Woodworth political family

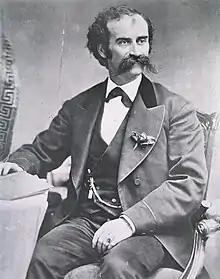
John Maynard Woodworth, 1st Surgeon General of the United States

The Woodworth political family is a collection of American and Canadian politicians who descend directly from colonial settler Walter Woodworth. They rose to prominence in the 19th century, serving in several states, in the United States House of Representatives, the House of Commons of Canada, and included America's first Surgeon General. In the modern era, two United States Presidents claim lineage to Walter.